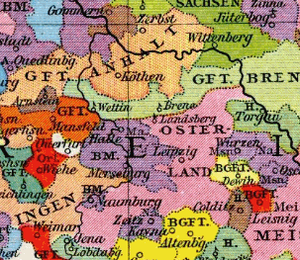
L'Osterland est une région historique en Allemagne qui fait partie des territoires des états fédéraux de Thuringe, Saxe et Saxe-Anhalt.